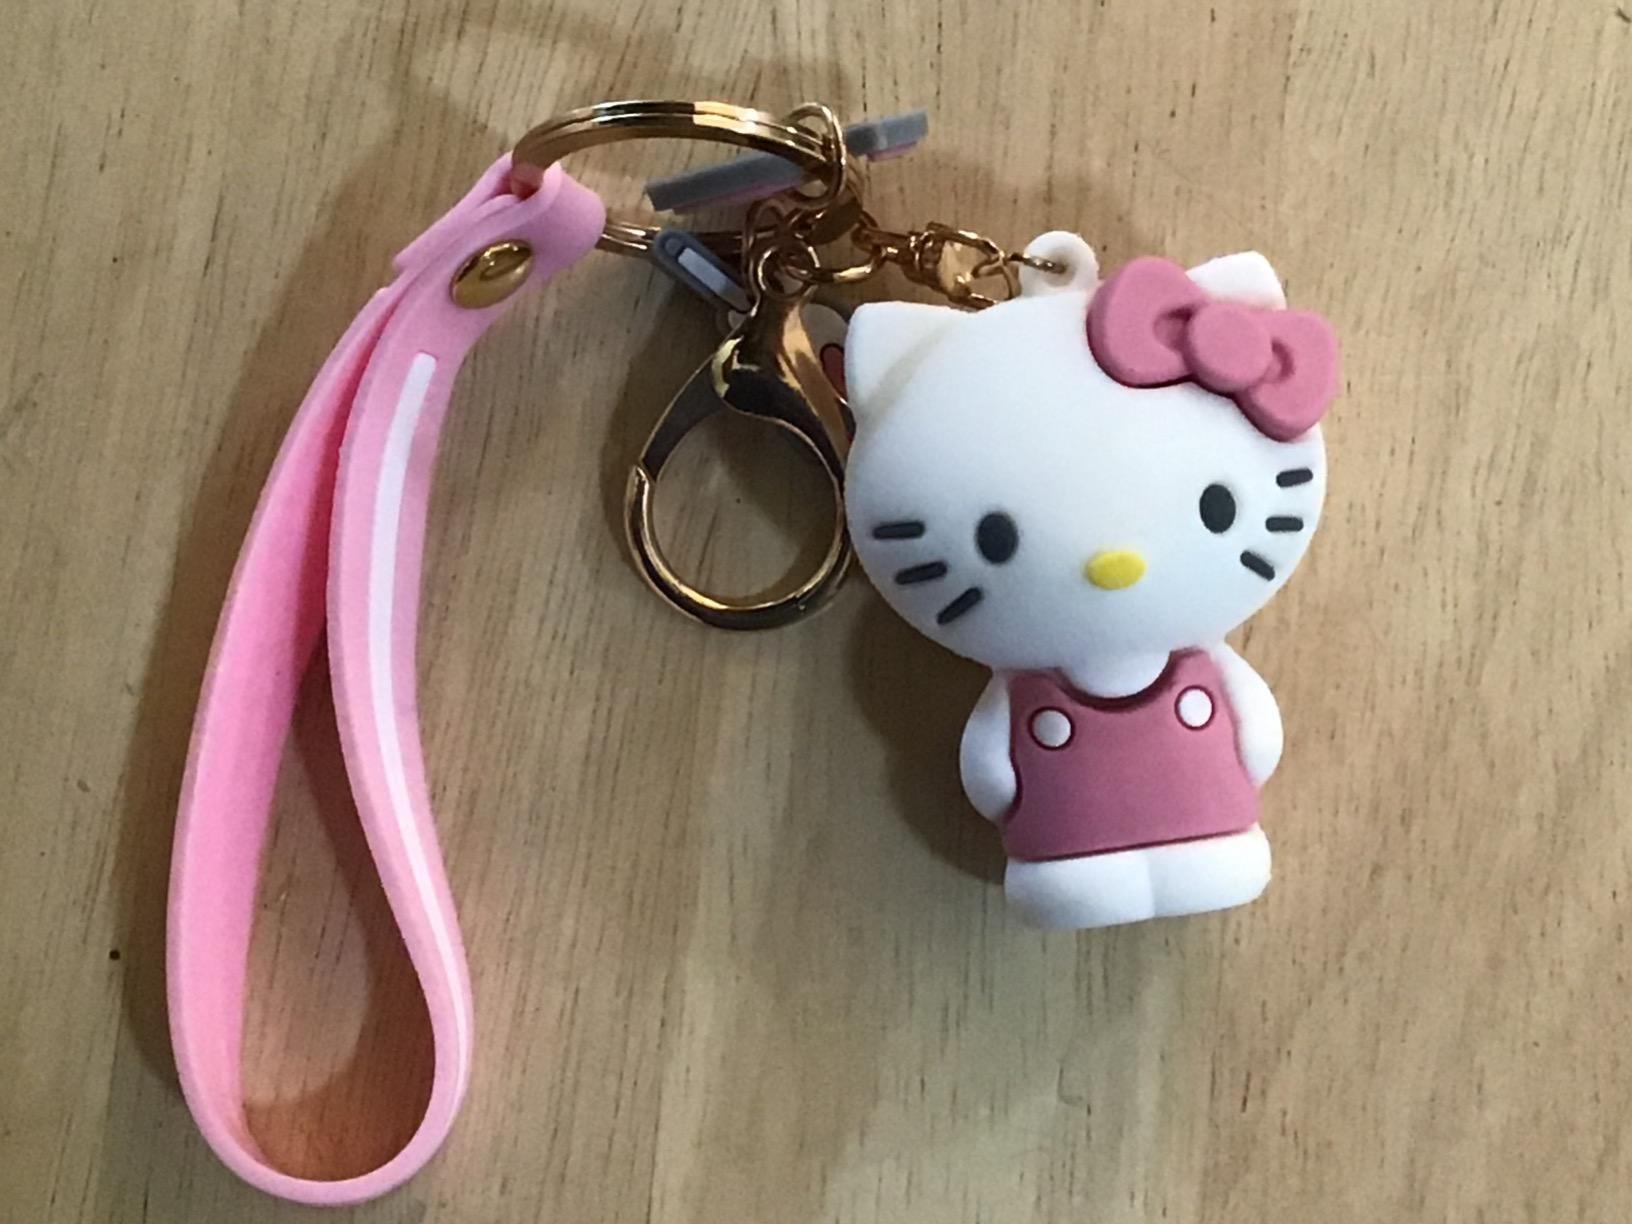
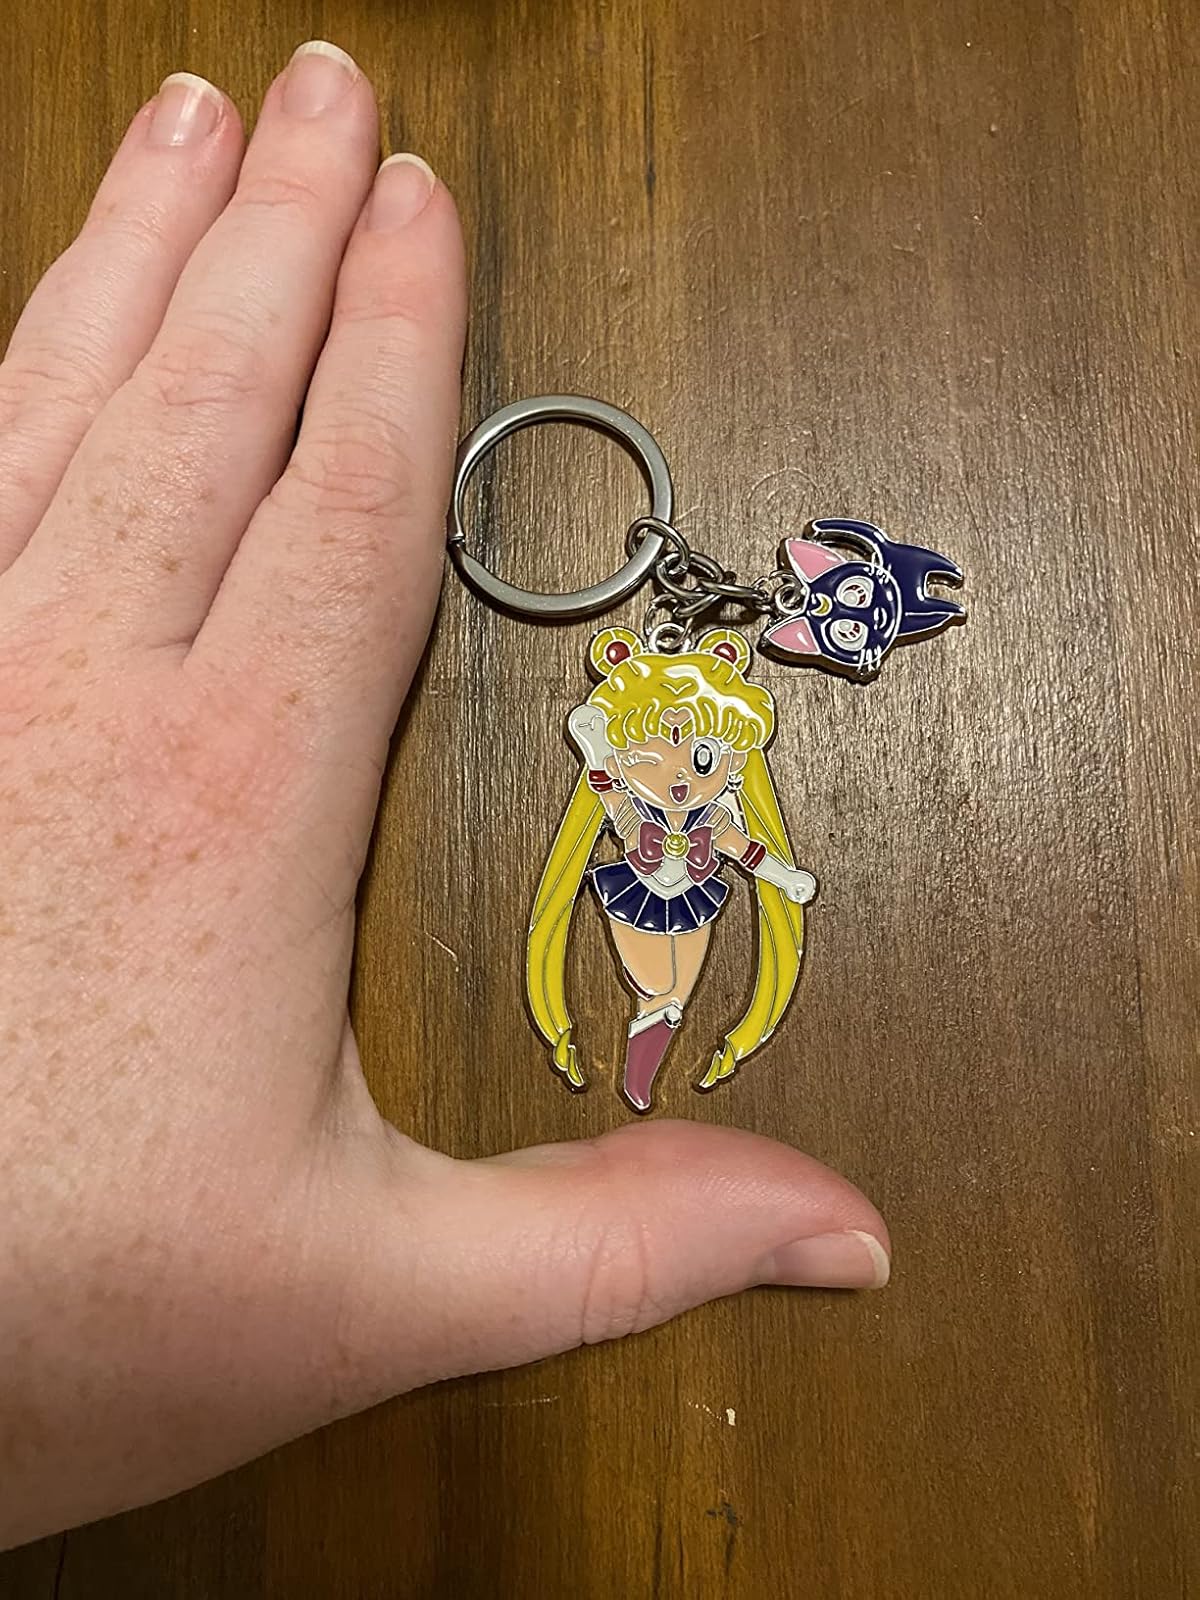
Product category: accessories_keychain
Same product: no